Takhli Royal Thai Air Force Base

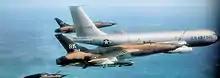
F-105s from the 354th and 333d TFS refueling from a Takhli KC-135

In order to support the buildup of US airpower in Southeast Asia as a result of the Gulf of Tonkin Incident, in early August 1964, 8 KB-50Js of Detachment 1, 421st Air Refueling Squadron, was deployed at Takhli from Yokota AB, Japan. The 421st stayed at Takhli until 15 January 1965 when it was inactivated. The aerial refueling mission was taken over by a detachment of the 4252d Strategic Wing from Misawa Air Base with KC-135s replacing the KB-50s.